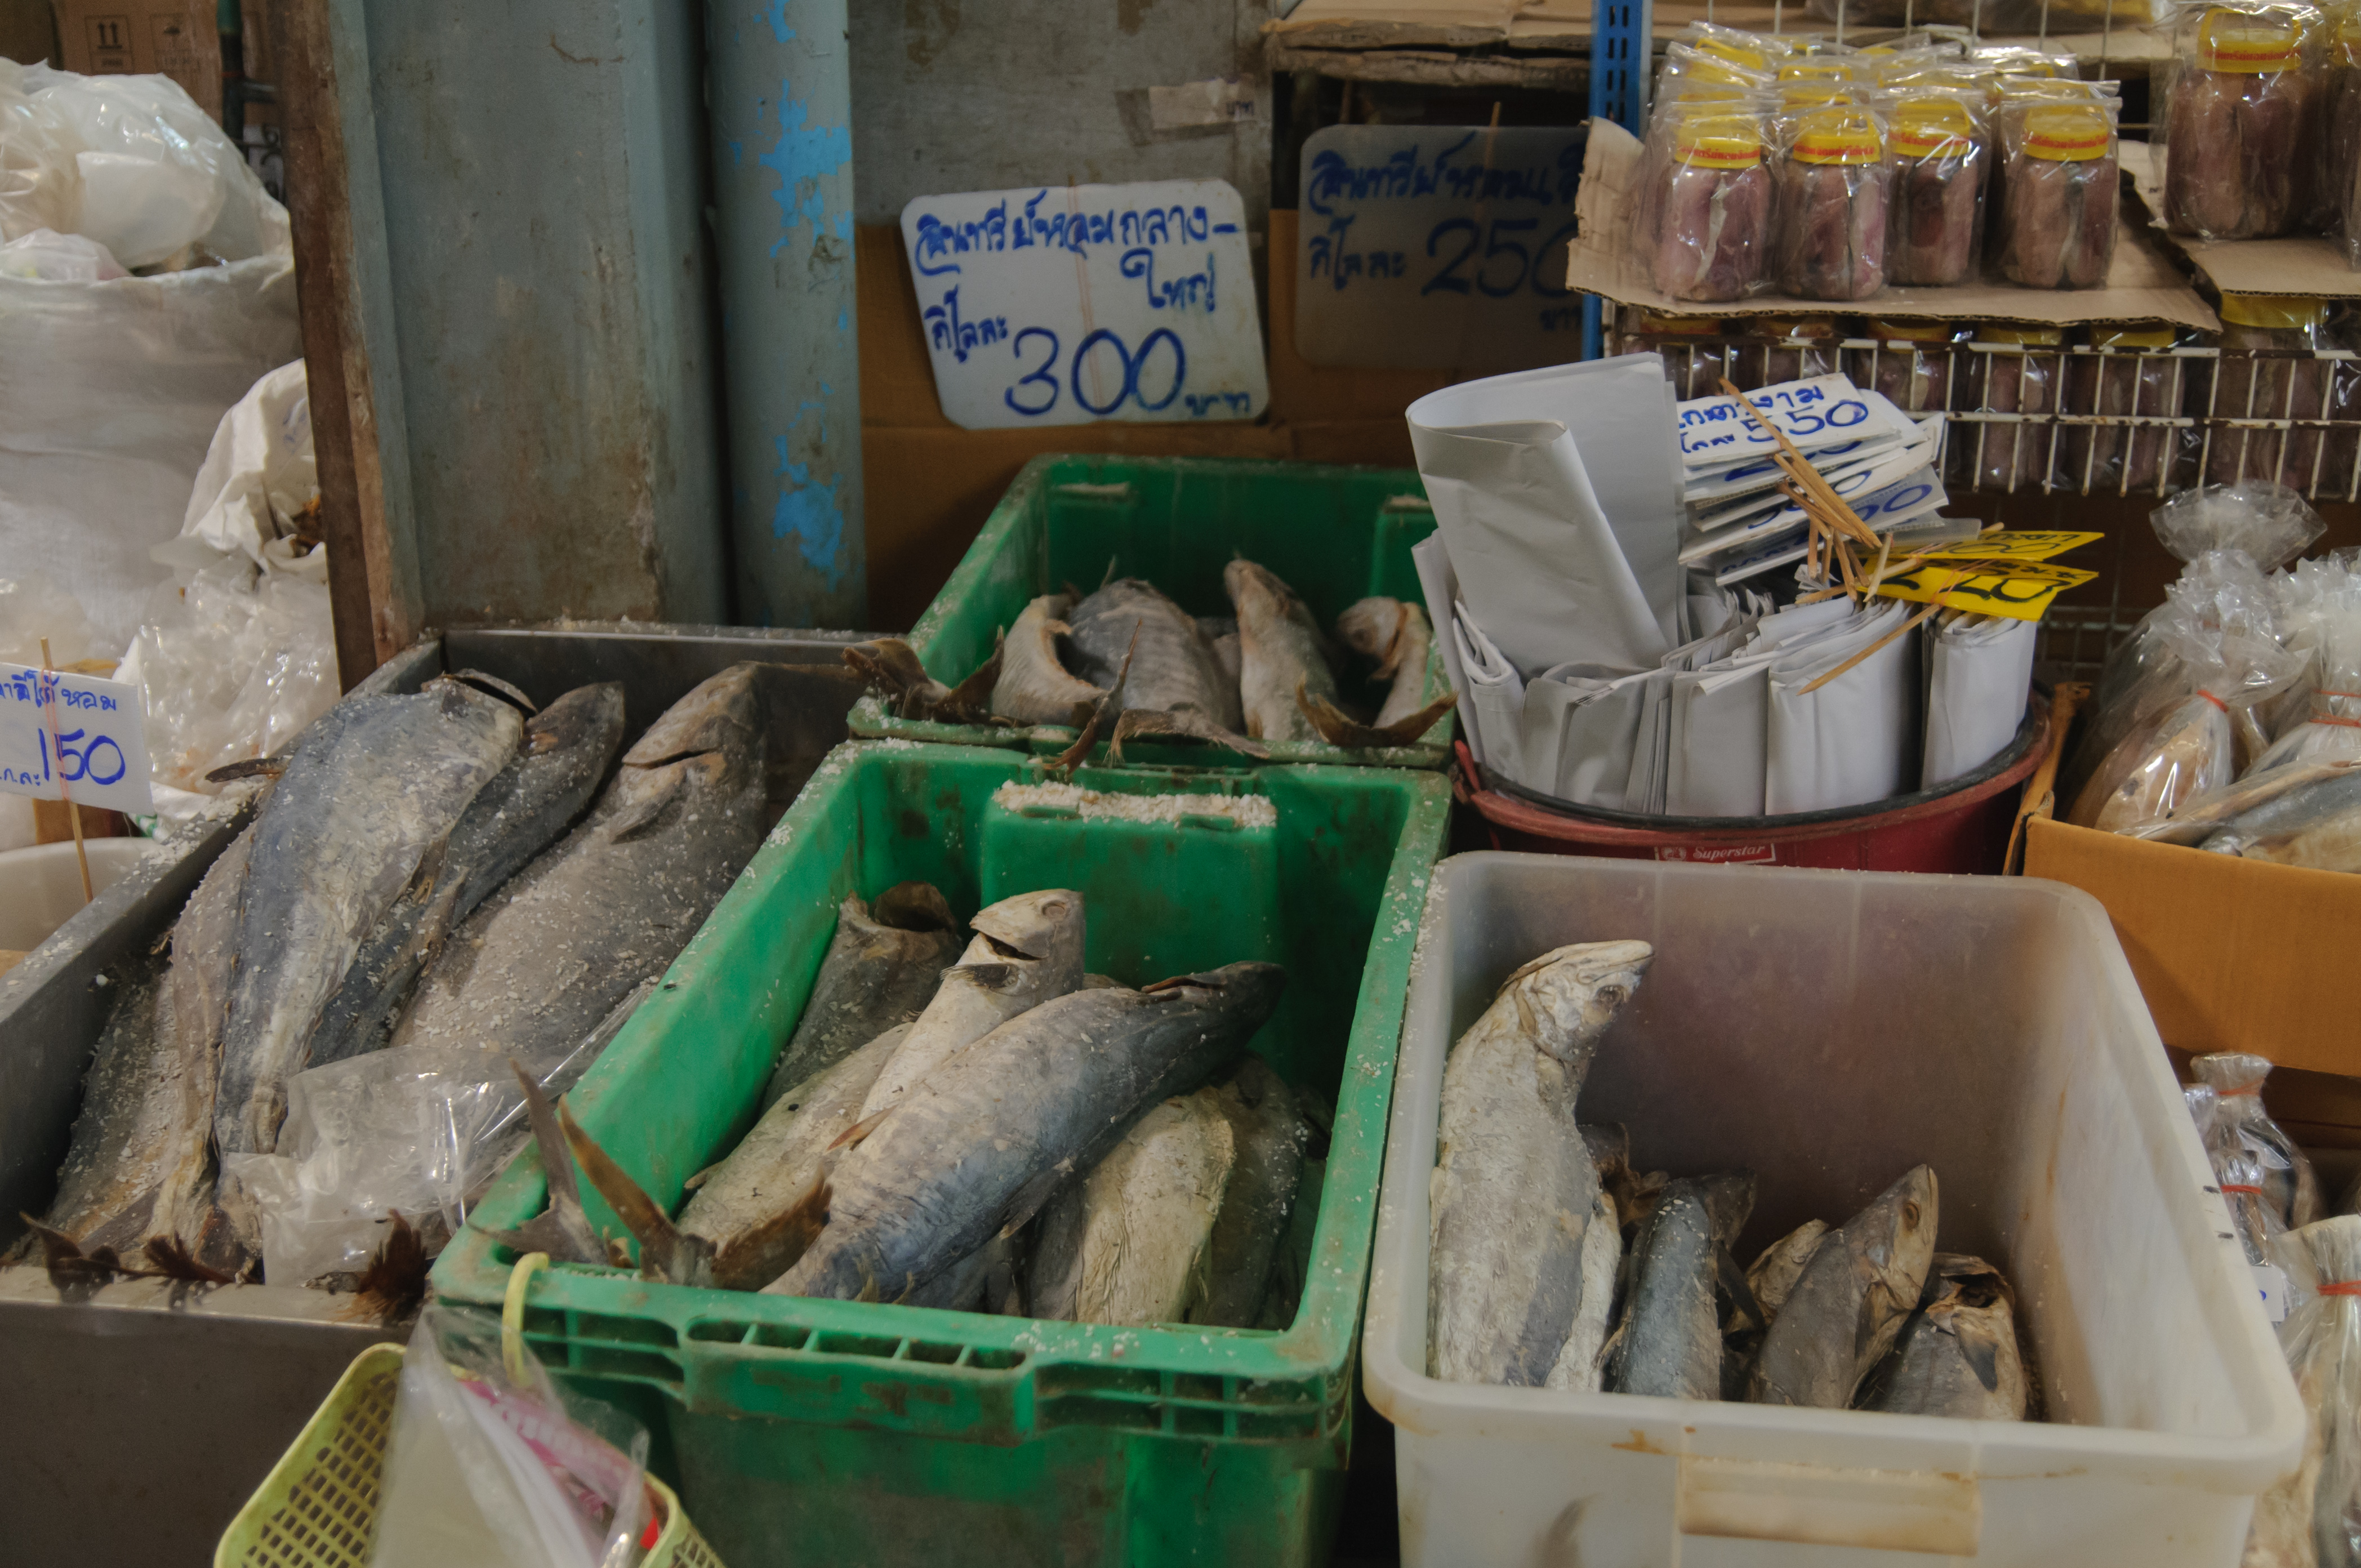
city, food, vendor, bazaar, market, nikon, thailand, public space, waste, bangkok, d300, thailandia, human settlement